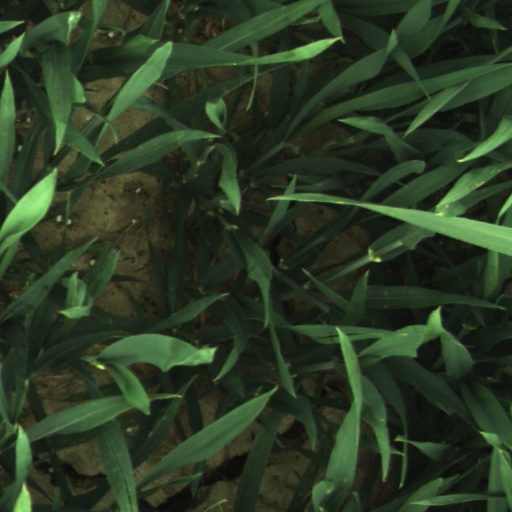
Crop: wheat